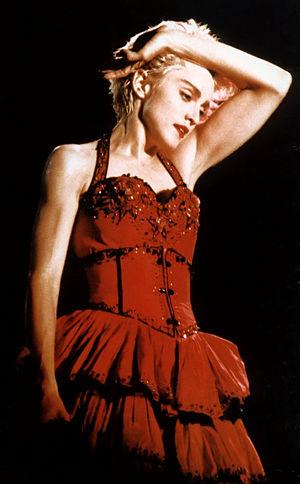
Spotlight est une chanson de l'artiste américaine Madonna. Elle apparaît en 1987 sur sa compilation You Can Dance, et sort en single uniquement au Japon le 25 avril 1988 sous le label Sire Records. Au départ exclue des sessions d'enregistrement de l'album True Blue, Spotlight est écrite par Madonna, Stephen Bray et Curtis Hudson. Elle s'inspire de la chanson Everybody Is a Star du groupe de rock américain Sly and The Family Stone. Spotlight est remixée par Shep Pettibone puis par John « Jellybean » Benitez.
Madonna, née Madonna Louise Ciccone le 16 août 1958 à Bay City dans le Michigan, est une chanteuse, danseuse, actrice, productrice de cinéma, réalisatrice et femme d'affaires américaine.